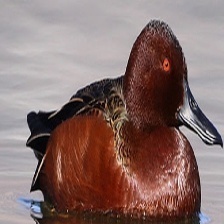
Species: CINNAMON TEAL
Scientific name: ANAS CYANOPTERA
ImageNet parent category: drake